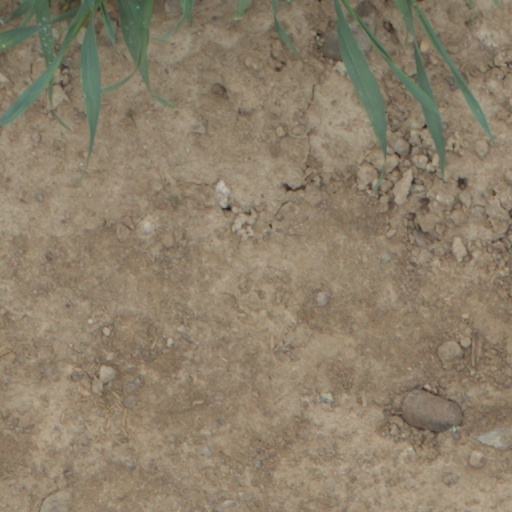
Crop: wheat